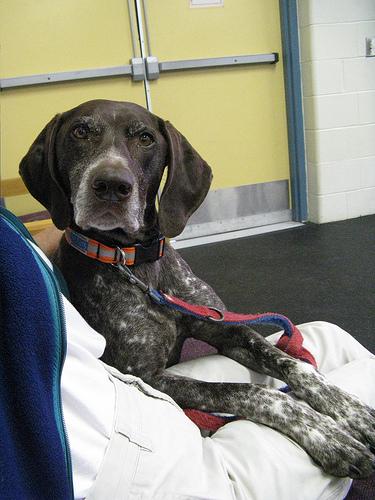
Breed: german shorthaired